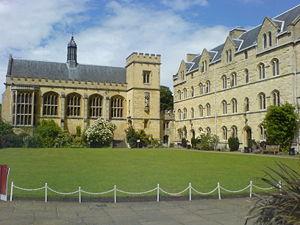
L’université d'Oxford, située dans la ville du même nom, à 90 km au nord-ouest de Londres, dans le comté d'Oxford ou Oxfordshire, dans l'Angleterre du Sud-Est, est l'une des plus prestigieuses universités sur le plan mondial. Elle est également la plus ancienne université britannique.
L'Université d'Oxford compte 38 collèges et 6 Permanent Private Halls.
Pembroke College est l'un des établissements constitutifs de l'université d'Oxford. Dans les premières années du XVIIᵉ siècle, une dotation de Thomas Tesdale, un négociant de la ville d'Abingdon, et de Richard Wightwick, un ecclésiastique du Berkshire, permit de racheter Broadgates Hall, un bâtiment de l'université dévolu aux étudiants en droit depuis sa construction, au XVᵉ siècle. Le roi Jacques Iᵉʳ signa les lettres patentes en 1624 et le collège dut son nom à William Herbert, troisième comte de Pembroke, lord chambellan puis chancelier de l'université.